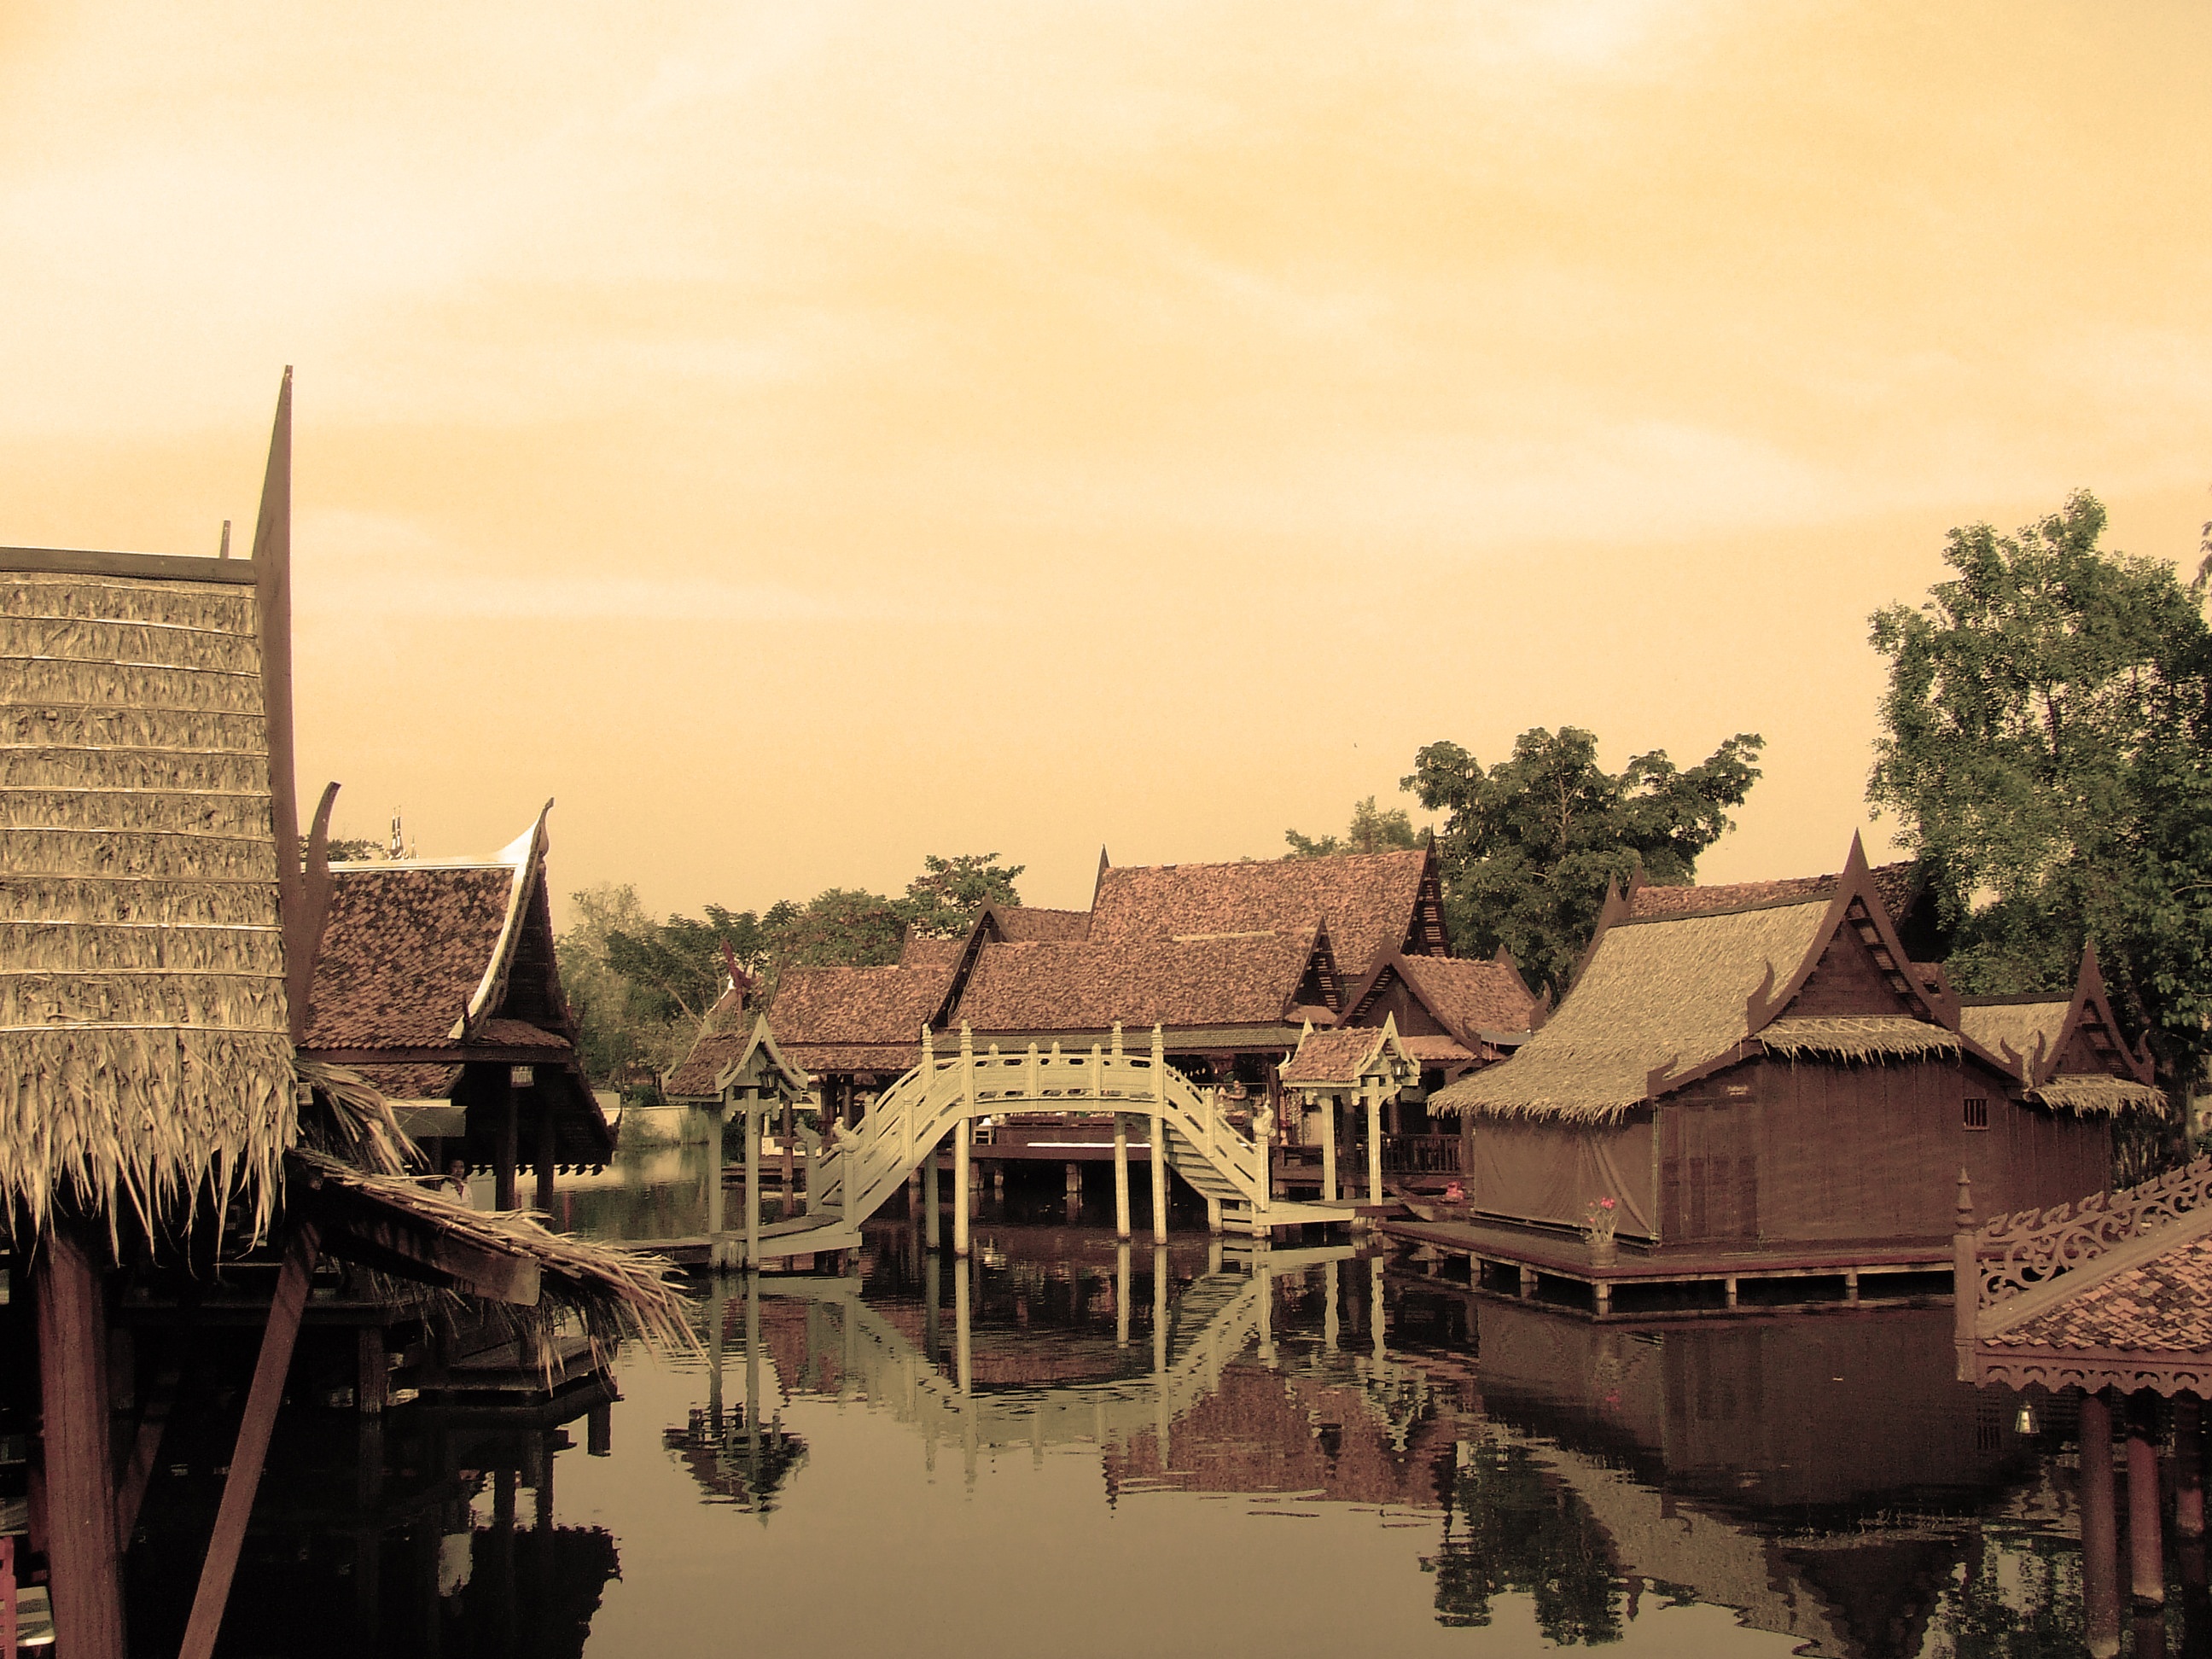
morning, town, river, cityscape, travel, village, asian, evening, rural, asia, floating, waterway, thailand, sepia, houses, wooden, thai, traditional